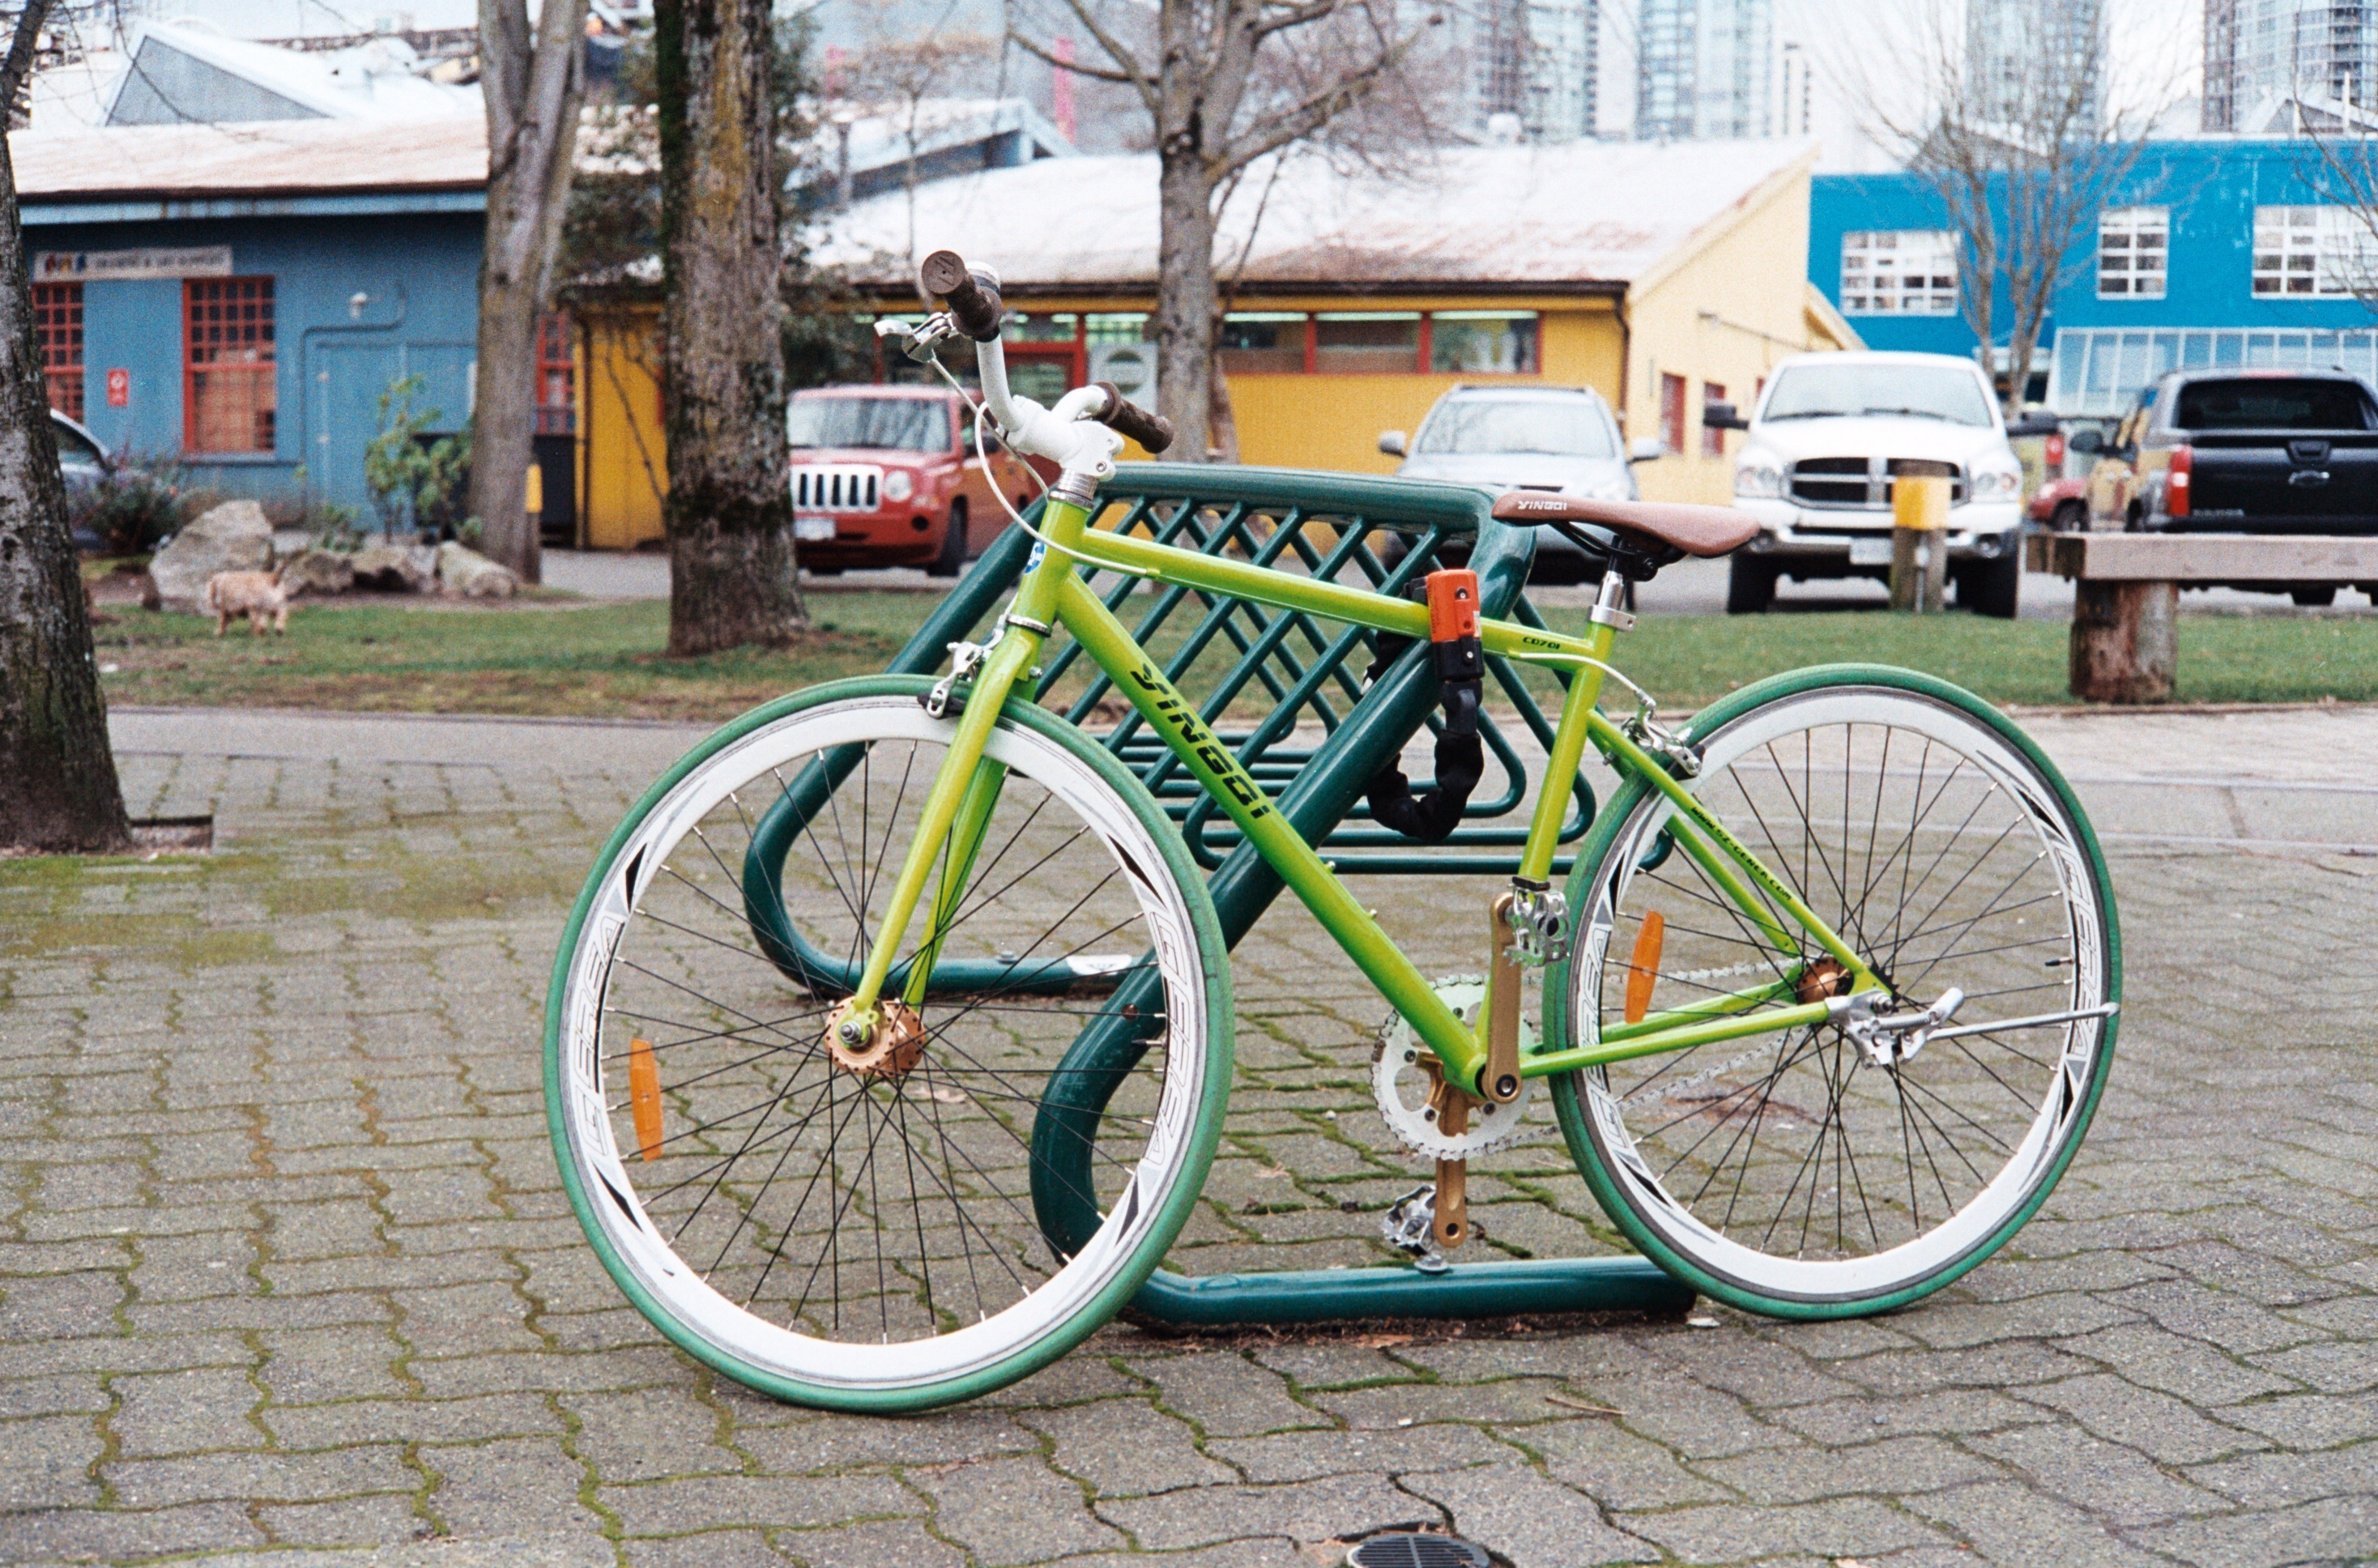
sharp, wheel, bicycle, bike, film, green, vehicle, market, sports equipment, mountain bike, cycling, 35mm, konica, canada, wheels, granvilleisland, rangefinder, iso400, analogue, konicaautos2, vancouverbc, contrasty, konicahexanon, sekonicl208, lomography400, konicahaxanon45mmf18, road cycling, land vehicle, bicycle racing, road bicycle, racing bicycle, hybrid bicycle